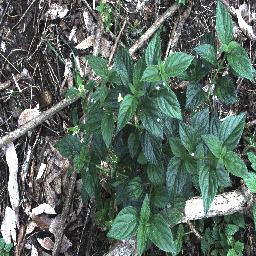
Label: lantana